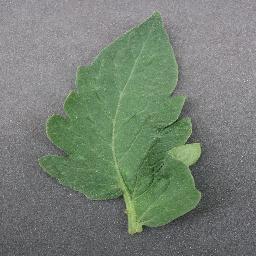
Label: Tomato___healthy